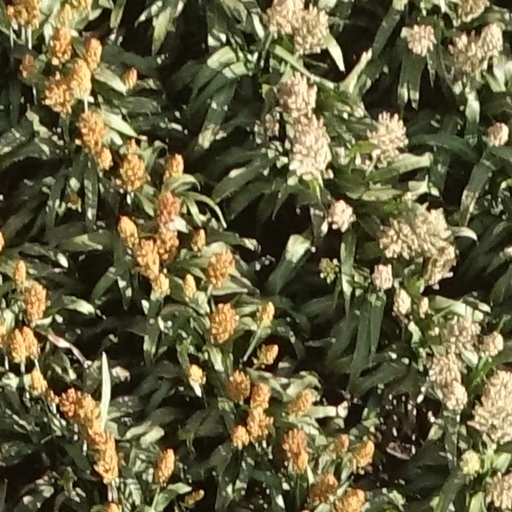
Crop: sorghum